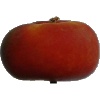
Label: Nectarine Flat 1